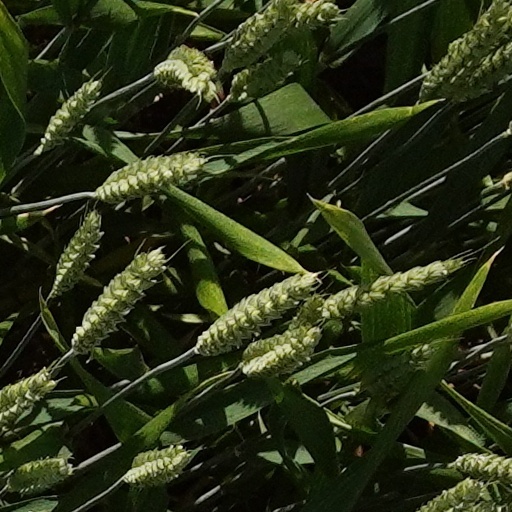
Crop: wheat